PPG Industries

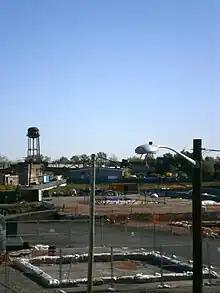
Remediation at Canal Crossing, Jersey City.

In November 2010, PPG agreed to remove 700,000 tons of toxic waste from Canal Crossing, a brownfield site in Jersey City, New Jersey where the company operated a chromium processing plant between 1954 and 1963. Stringent standards were agreed to in a federal court settlement.